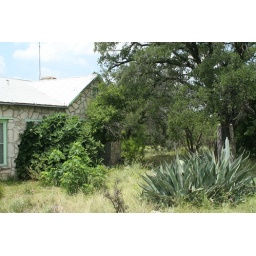
Cedar Creek House: Yard by kitchen door